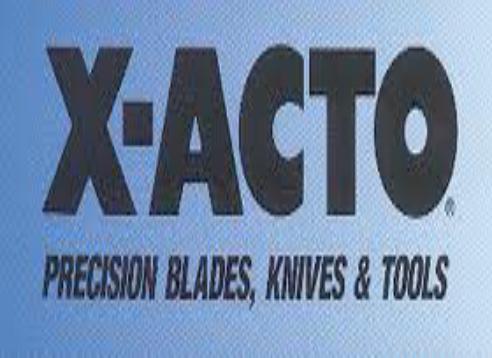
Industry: Necessities